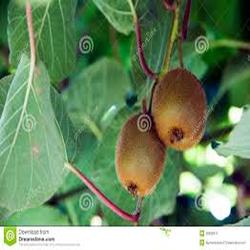
Label: Kiwi